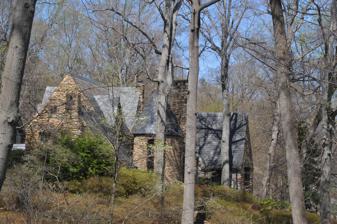
Building: Joseph Franklin Bland House
Country: United States of America
Year built: 1937
Historic house in North Carolina, United States United States historic place Joseph Franklin Bland House U.S. National Register of Historic Places The house in September 2007 Show map of North Carolina Show map of the United States Location 1809 Virginia Road, Winston-Salem, North Carolina Coordinates 36°6′20″N 80°16′13″W / 36.10556°N 80.27028°W / 36.10556; -80.27028 Area 2.2 acres (0.89 ha) Built c. 1936 ( 1936 ) –1937 Built by Bland, Joseph Franklin Architectural style Chateauesque NRHP reference No. 84002265 Added to NRHP August 21, 1984 The Joseph Franklin Bland House (also known as the Franklin Bland House and "The Castle" ) is a historic house located at Winston-Salem , Forsyth County, North Carolina . Description and history It was built in 1936, and is a 1-1/2 and two-story, asymmetrical Châteauesque style fieldstone dwelling. It features a circular stair tower with steep conical roof, irregularly placed stone chimneys, and multiple gables. The house incorporates railroad tracks in the support system, oil drums in the porthole windows, steel pipe in the stair railing, and heavy iron bolts hand-fashioned into door hardware. It was built for Frank Bland (1888–1940), who served as the organist of the First Presbyterian and St. Paul's Episcopal churches and established the Bland Piano Company. It was listed on the National Register of Historic Places on August 21, 1984. References